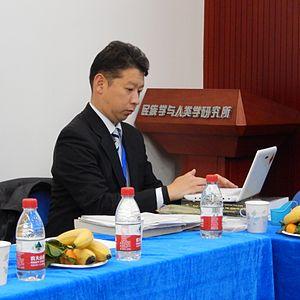
Shintarō Arakawa, né en mai 1971 est un linguiste japonais spécialiste de la langue morte tangoute.